Beard Motorsports

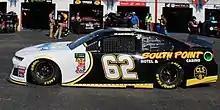
Brendan Gaughan in the No. 62 at Talladega Superspeedway in 2019

Mark Beard founded the team during the 2014 NASCAR Sprint Cup Series. The race team's engine was built with old Hendrick Motorsports parts and with tests at various east coast tracks, including at New Hampshire Motor Speedway.